Ludovikus Simanullang

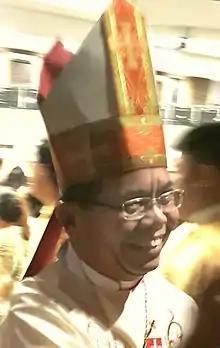
Simanullang in 2017

Ludovikus Simanullang (23 April 1955 – 20 September 2018) was an Indonesian Roman Catholic bishop.